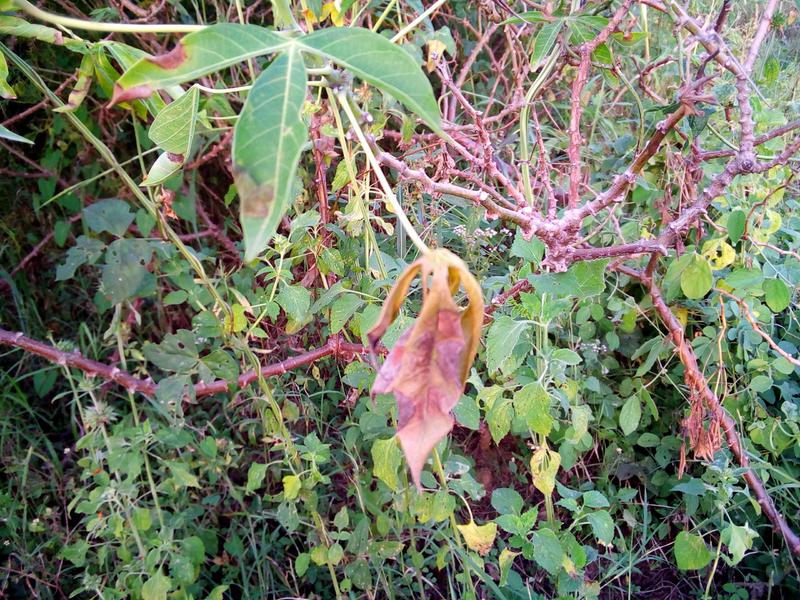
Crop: cassava
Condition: bacterial_blight